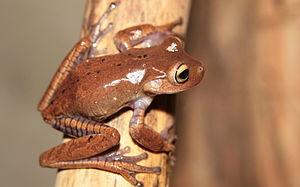
Bokermannohyla ahenea est une espèce d'amphibiens de la famille des Hylidae.